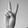
ASL letter: V